Abraham Quintanilla

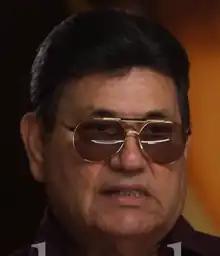
Quintanilla in 2020

Abraham Isaac Quintanilla Jr. (born February 22, 1939) is an American singer, songwriter, and record producer. He is the father of Tejano singer Selena and was her manager throughout her life.